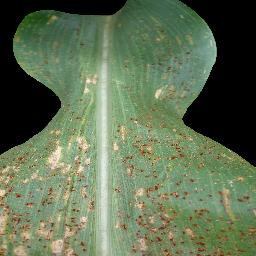
Label: Corn_(Maize)___Common_Rust